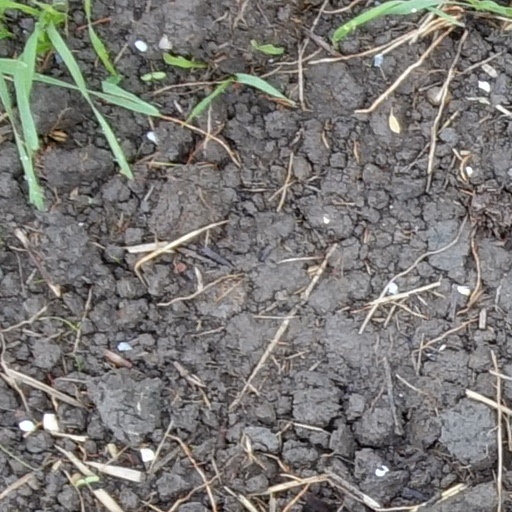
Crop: wheat